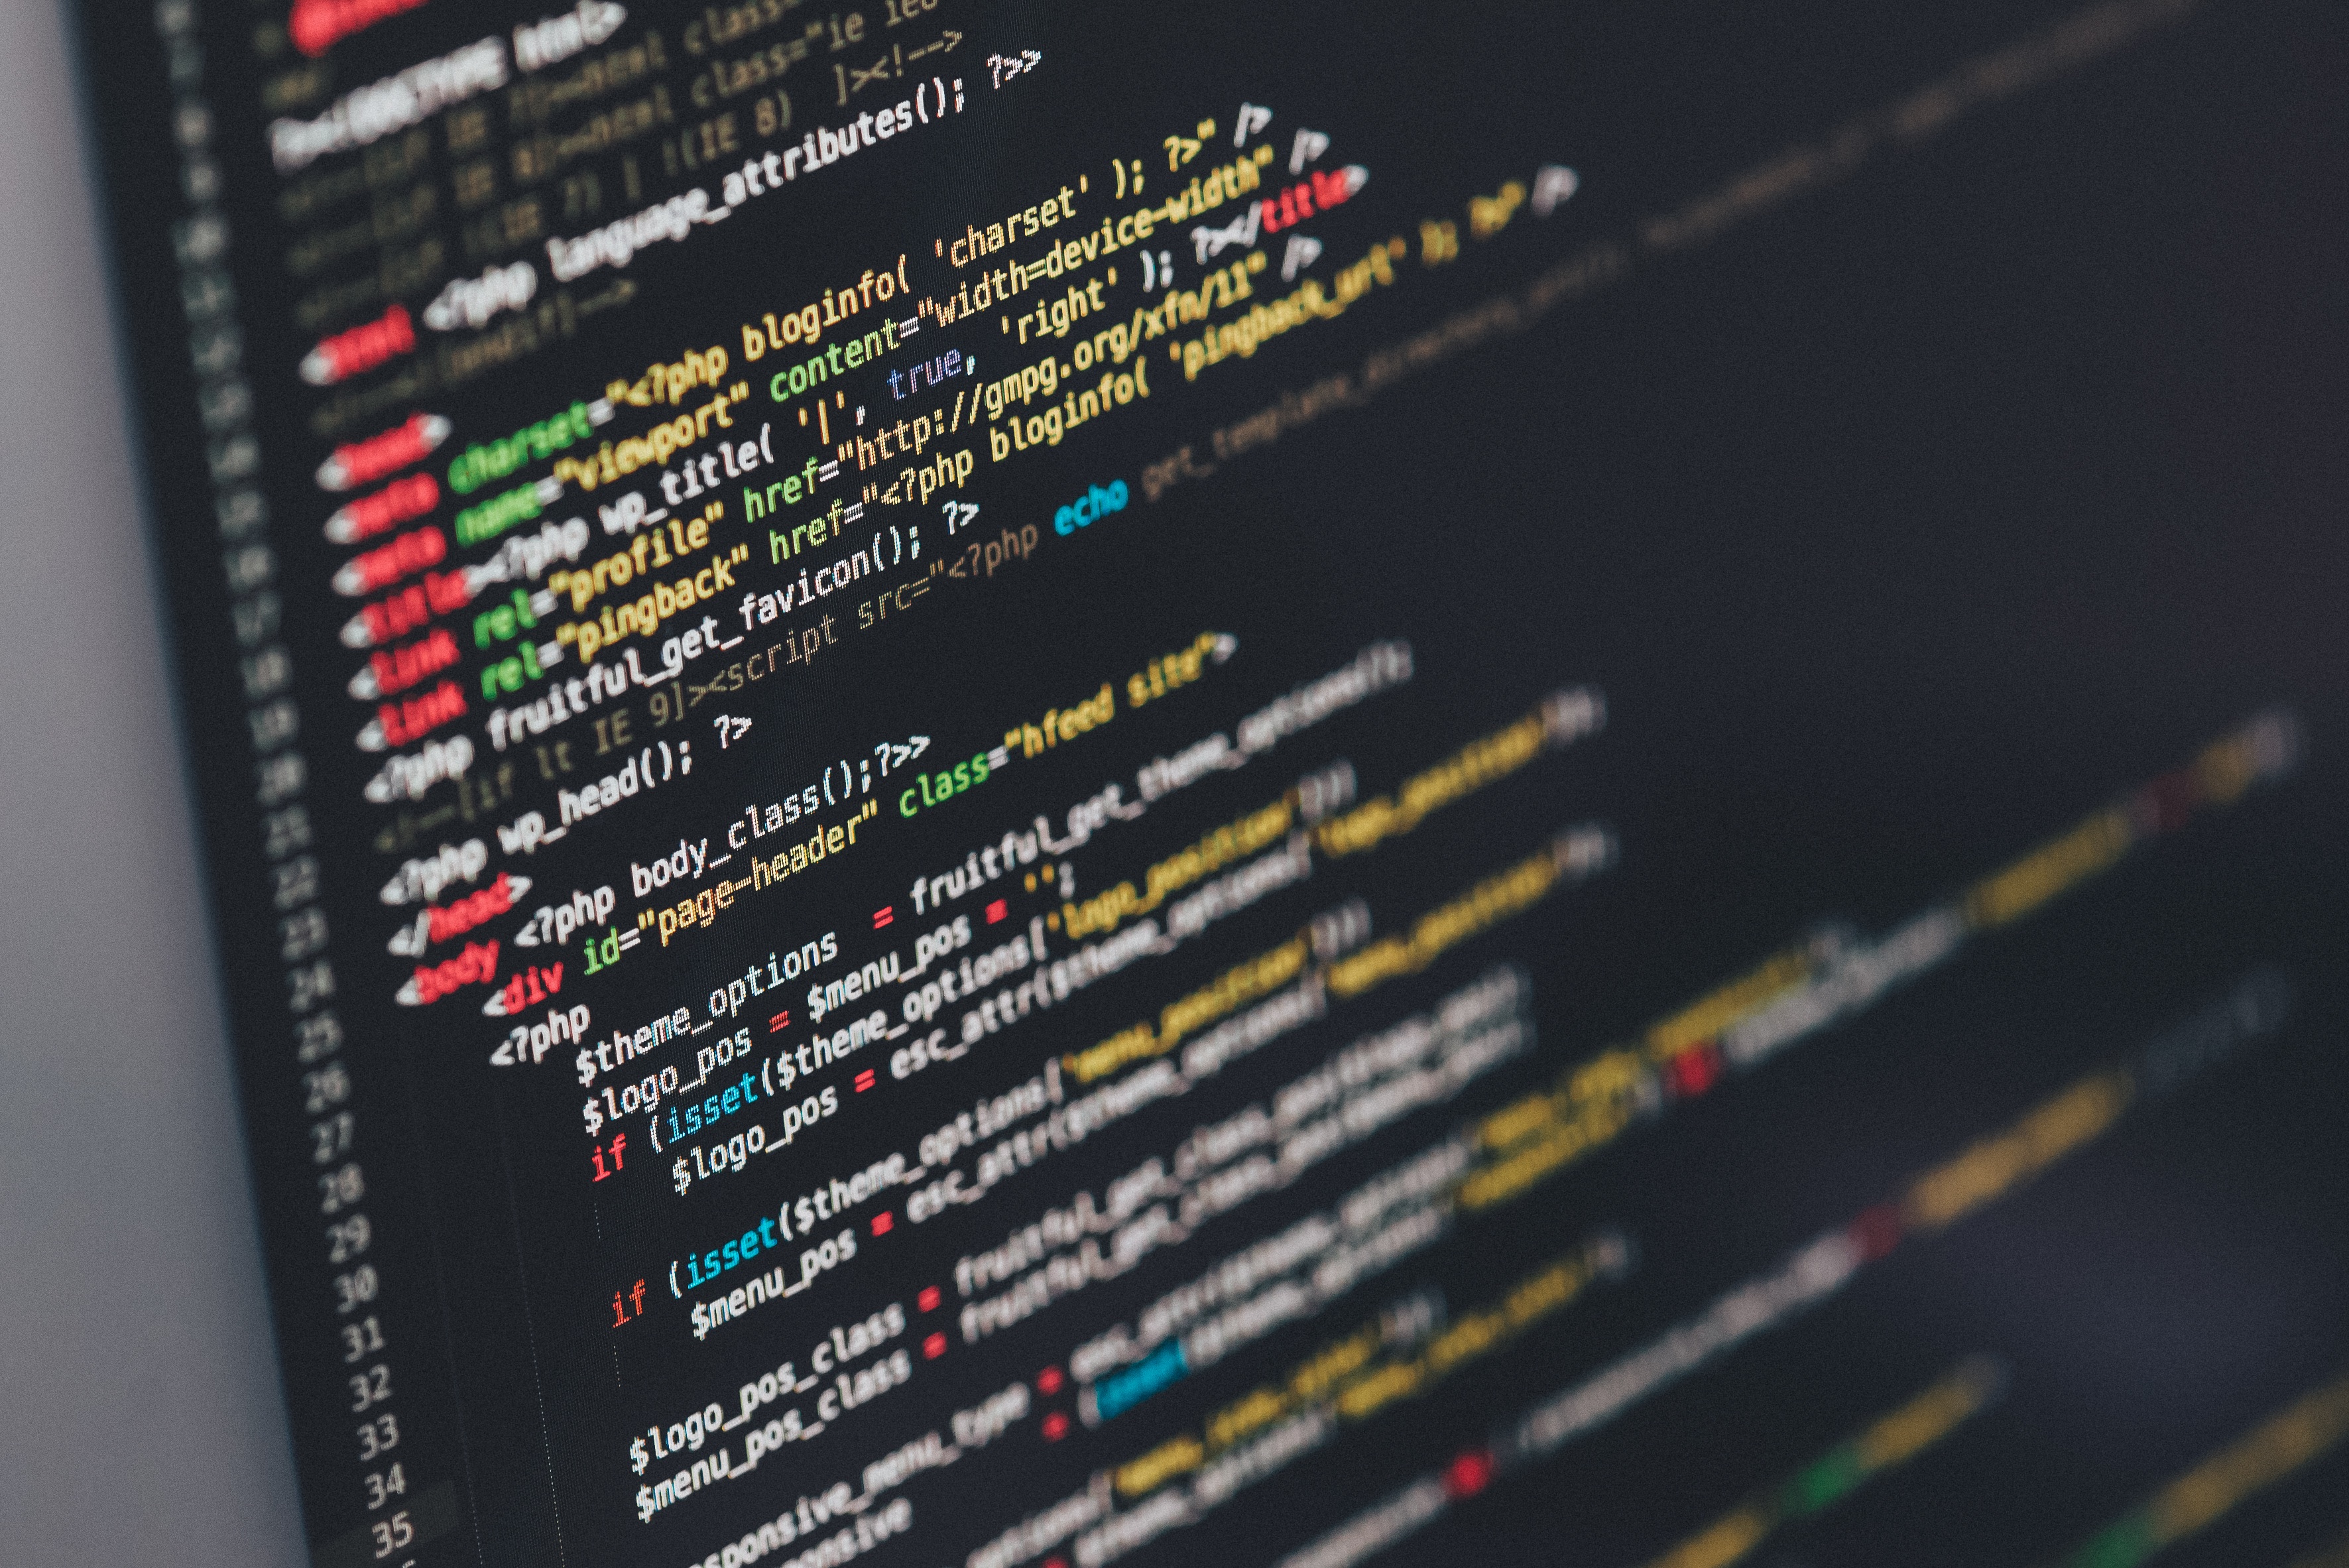
computer, screen, gadget, html, developer, brand, font, design, text, code, screenshot